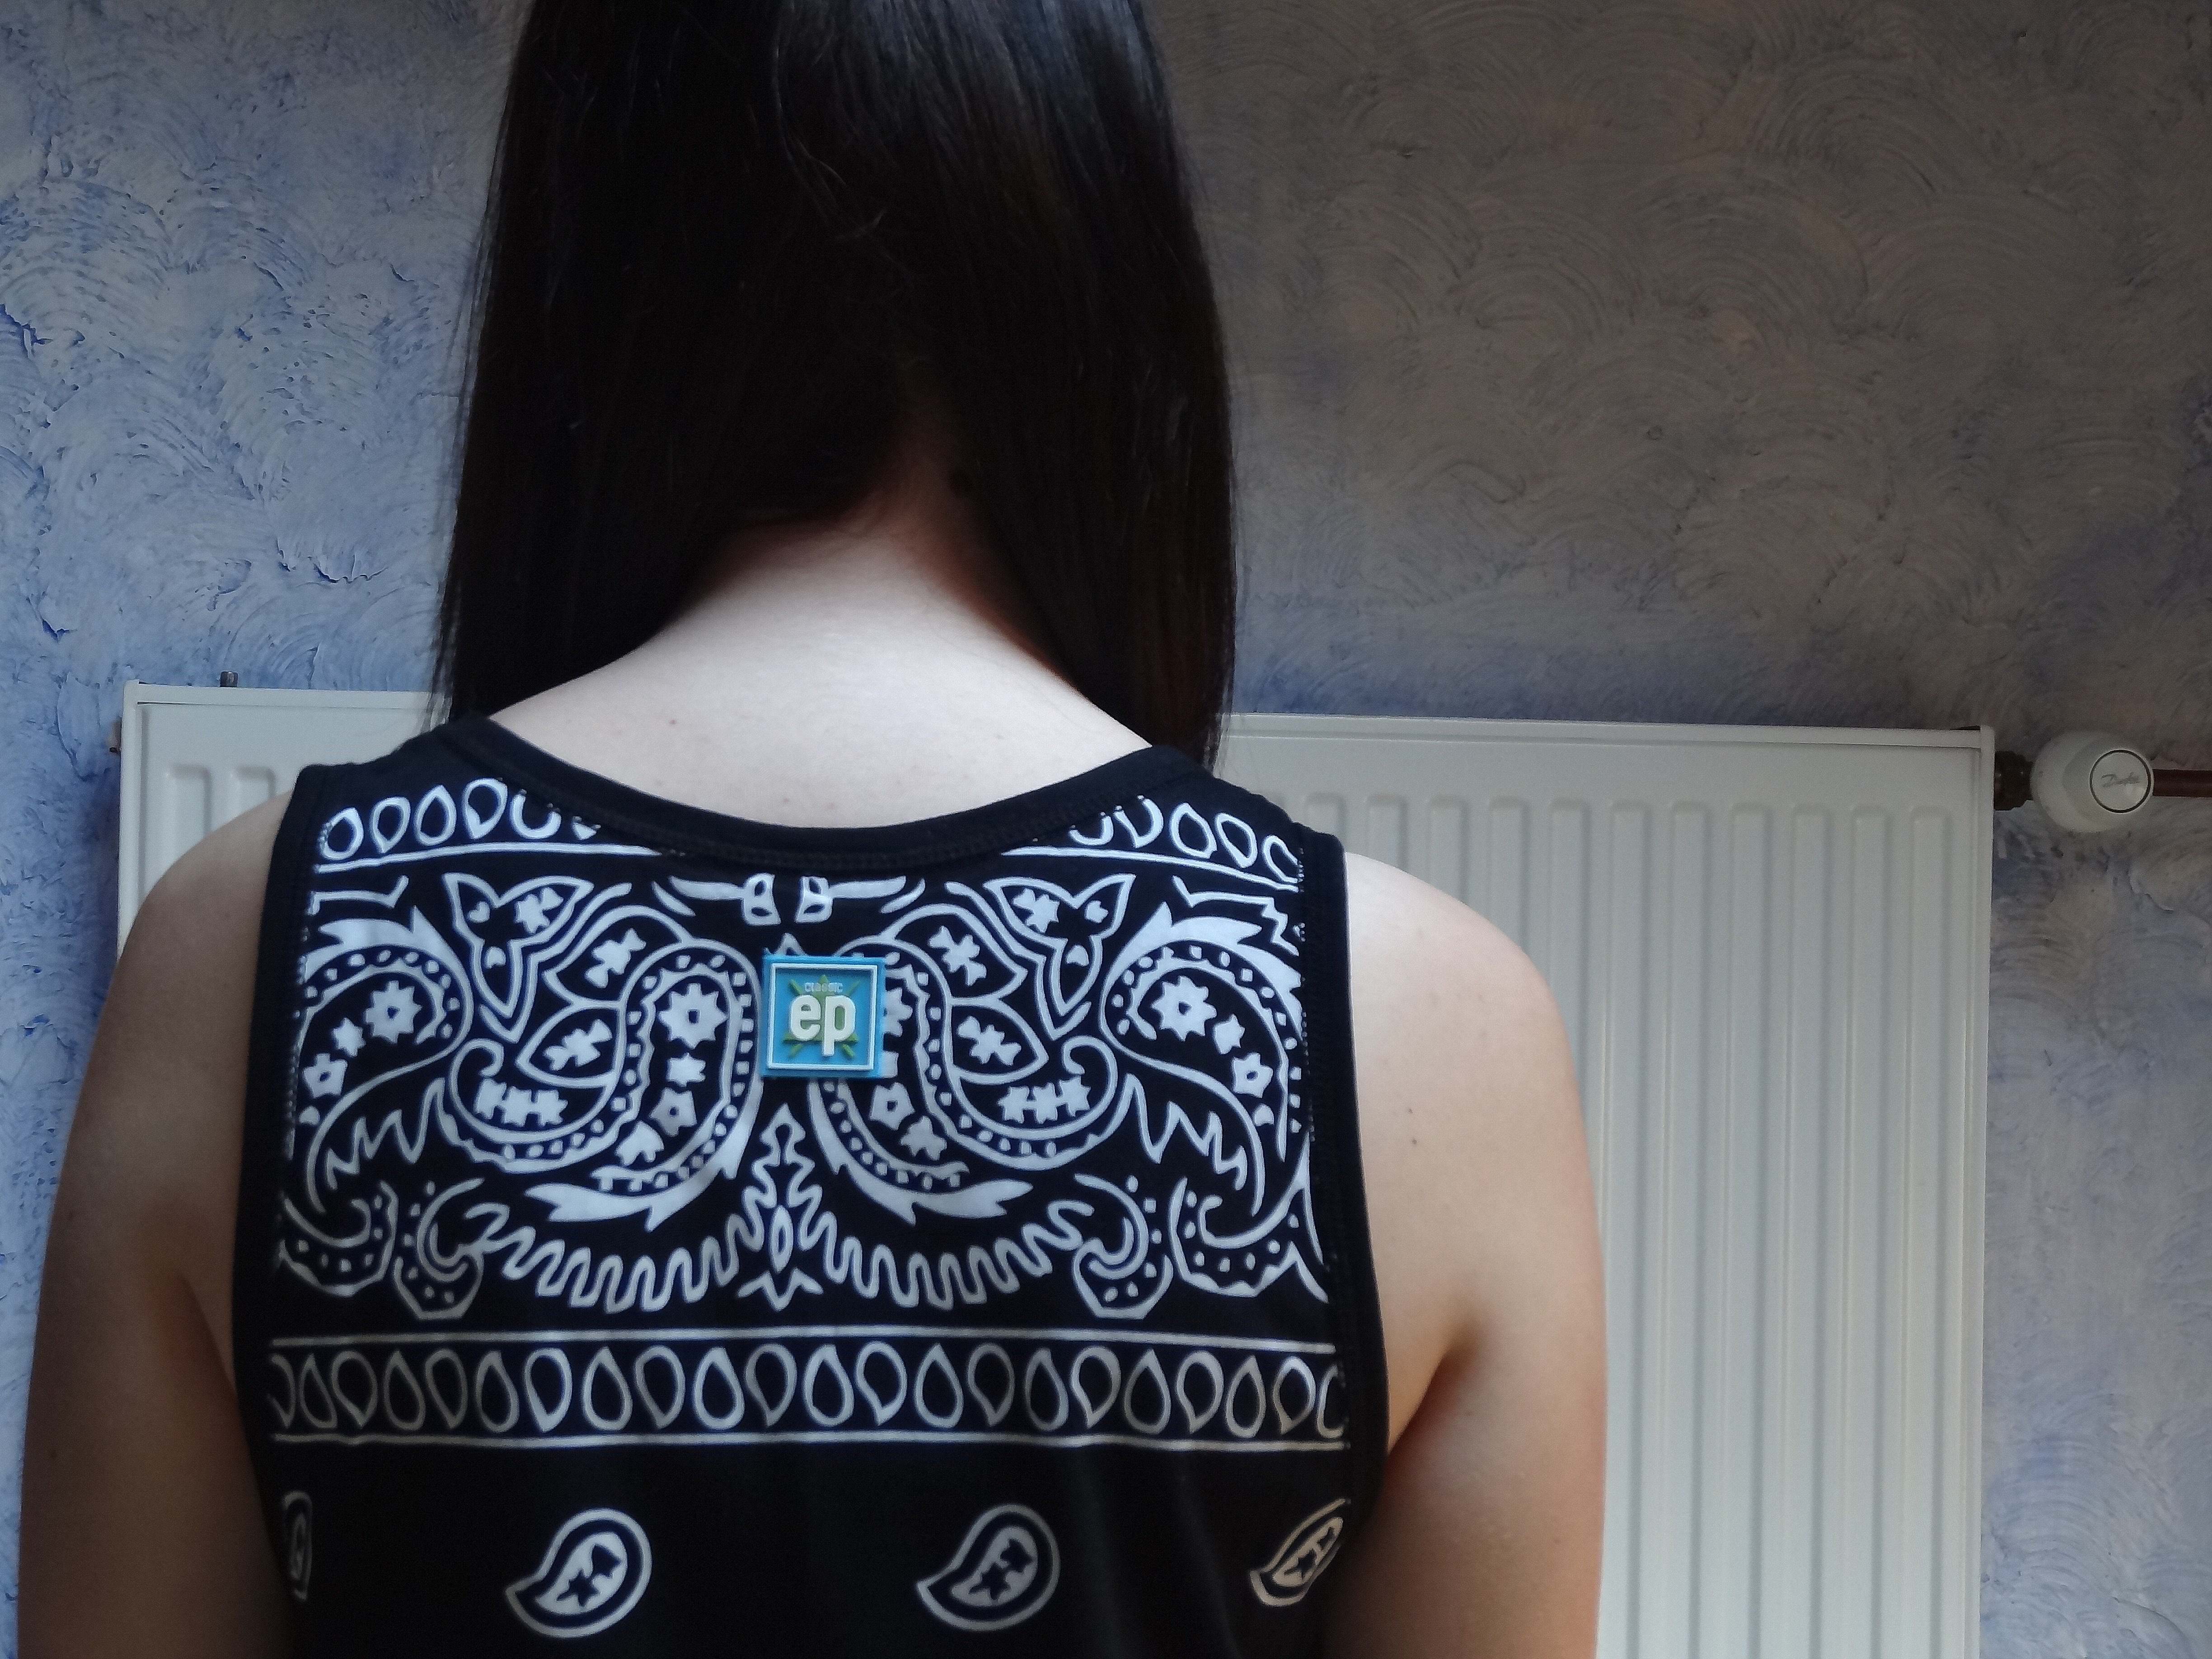
hand, woman, trunk, dark, pattern, fashion, blue, clothing, black, arm, chest, dyed, human body, black hair, dress, design, abdomen, photo shoot